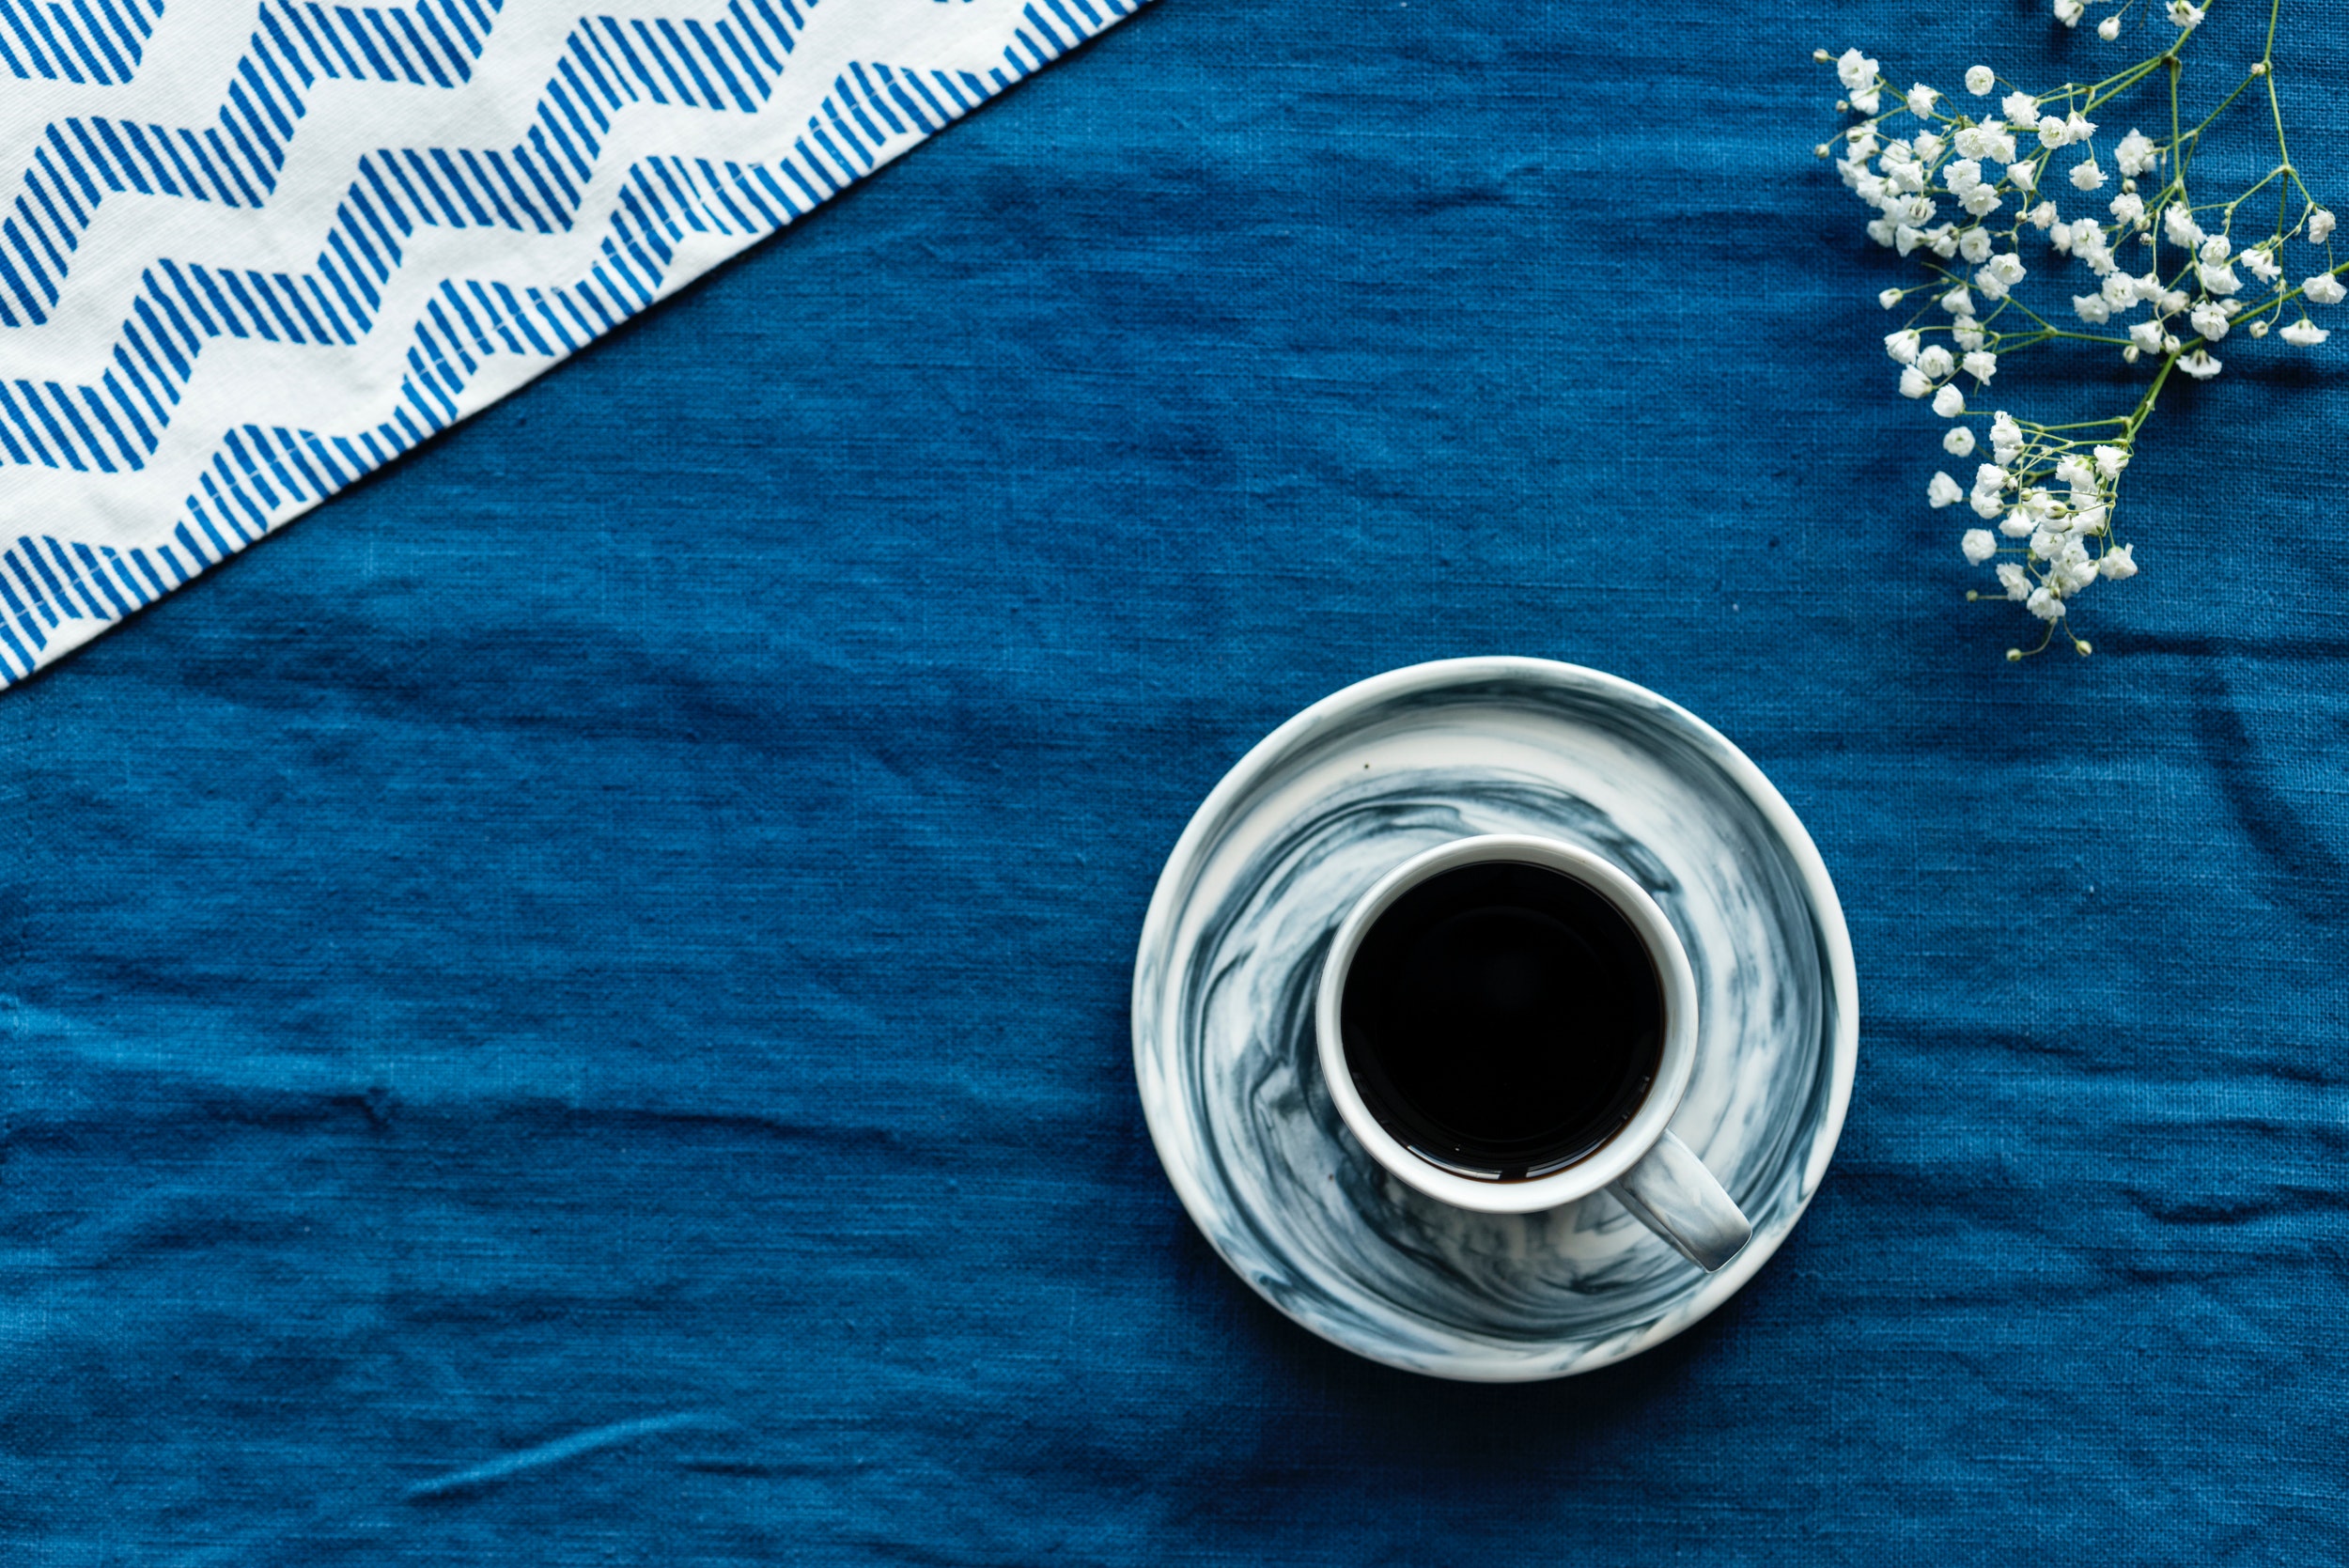
blue, table, textile, linens, tablecloth, pattern